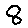
Label: 8